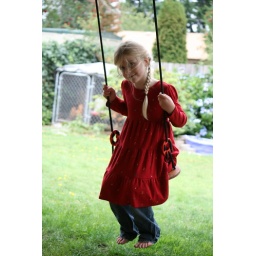
This is her tolerating me. lol... Notice the chickens in the background in our 'chicken coop' dog run.